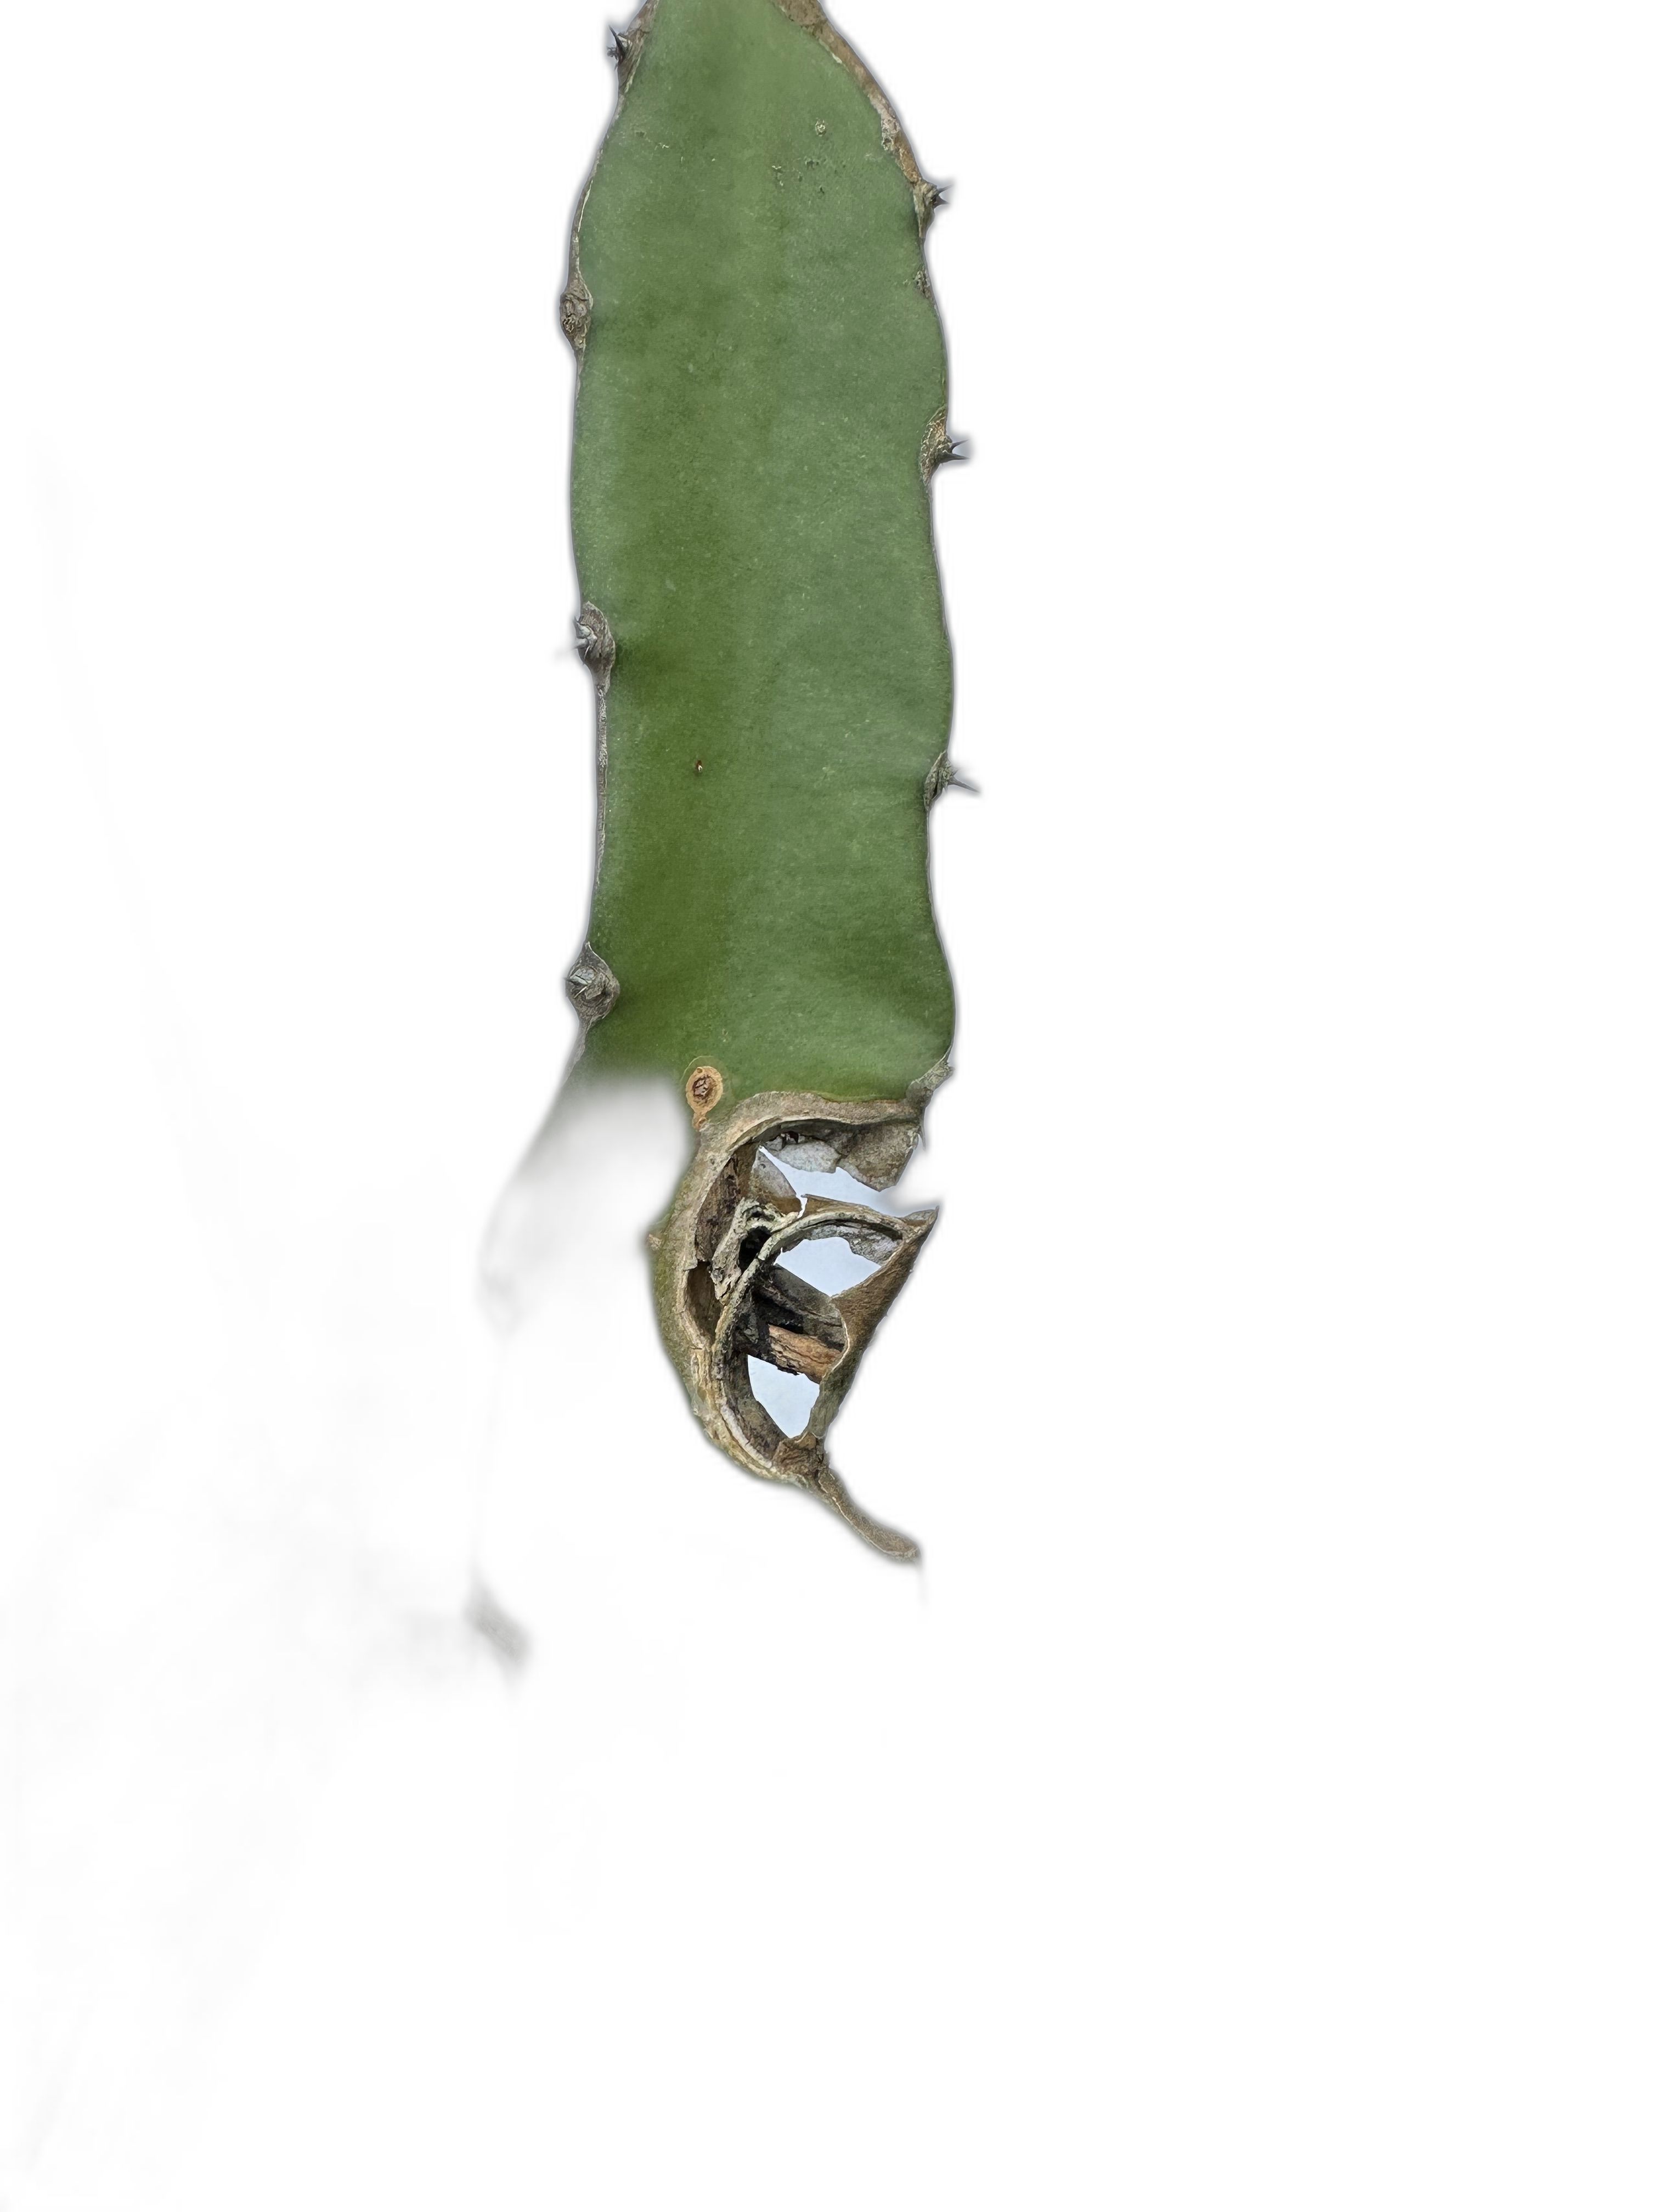
Label: Bad leaf